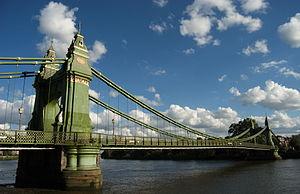
L'Hammersmith Bridge est un pont sur la Tamise situé dans l'ouest de Londres, juste au sud de la région de Hammersmith dans le district de Hammersmith et Fulham sur la rive nord du fleuve. Il permet à la circulation et aux piétons de passer à Barnes au sud du fleuve.
William Tierney Clark est un ingénieur civil anglais spécialisé dans la conception et la construction de ponts. Il est l'un des premiers concepteur de ponts suspendus né à Bristol le 23 août 1783, et mort à Waterworks House, Hammersmith le 22 septembre 1852.
Cette liste de ponts du Royaume-Uni recense les ponts les plus remarquables du fait de leurs caractéristiques dimensionnelles ou de leur intérêt architectural ou historique en Angleterre, en Écosse, au Pays de Galles et en Irlande du Nord.